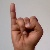
The image shows a hand gesture representing the letter 'I' in Indian Sign Language.